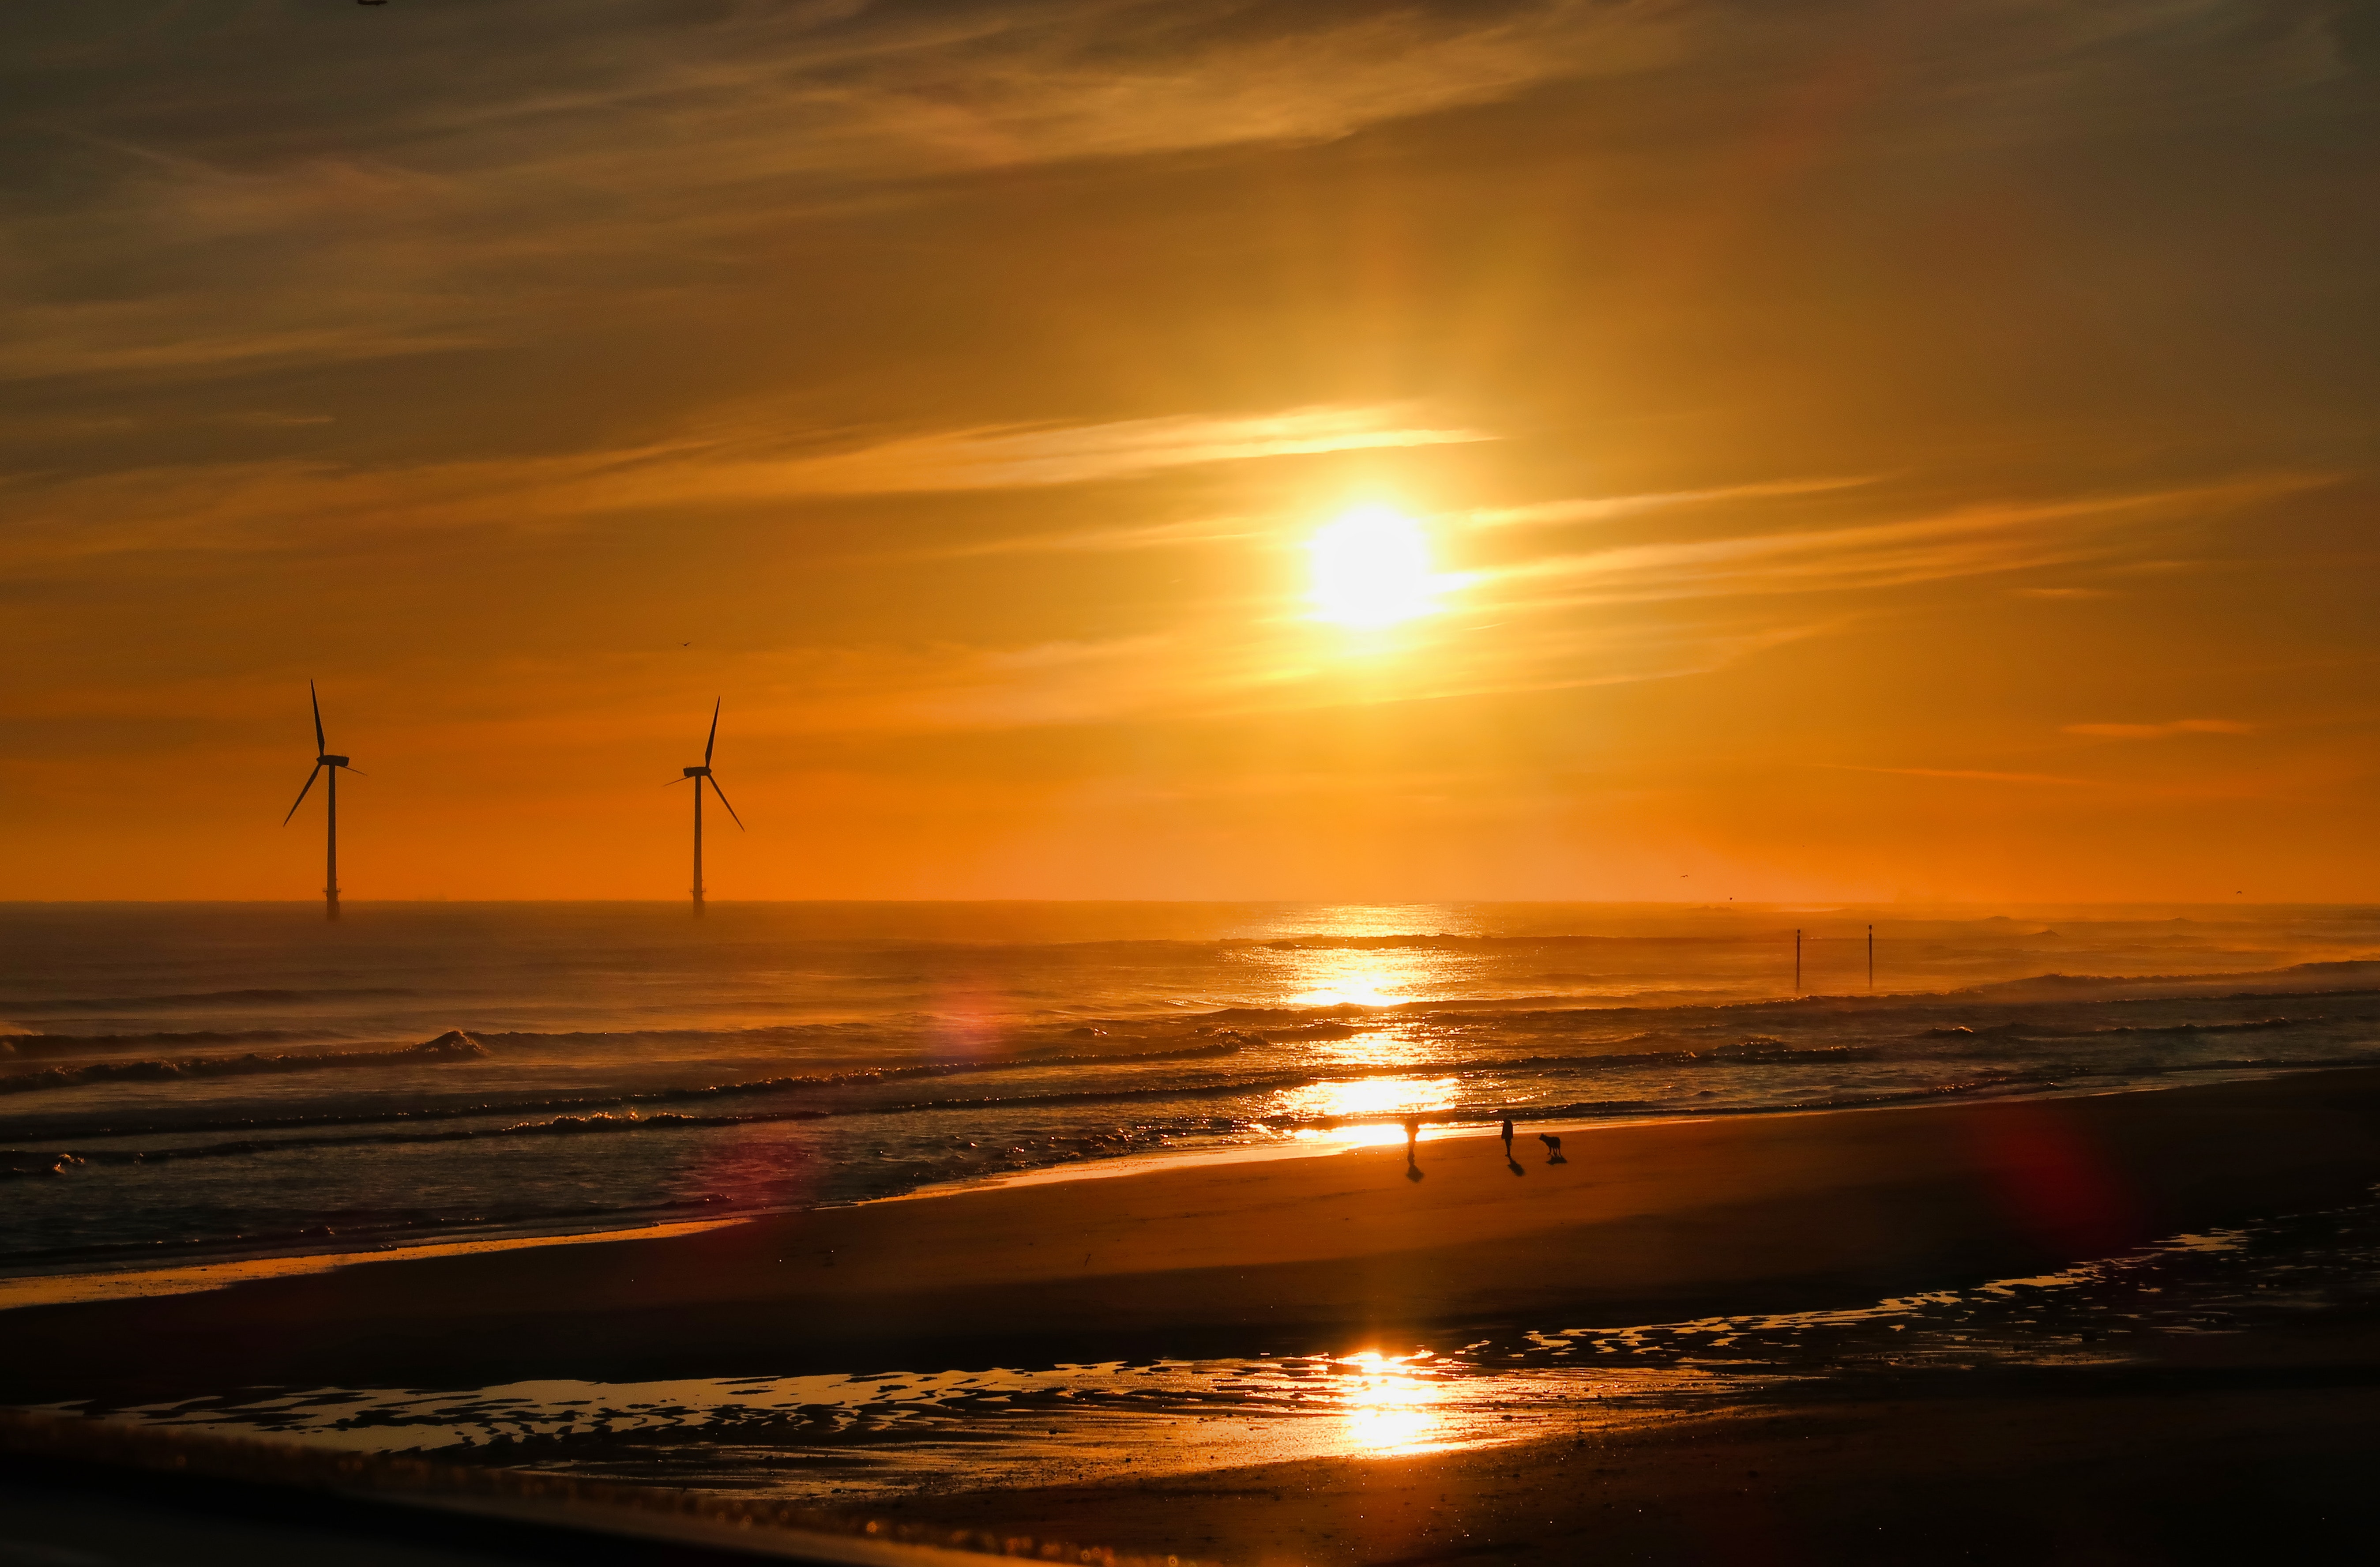
sky, sunset, horizon, afterglow, sunrise, red sky at morning, sun, sea, cloud, evening, ocean, dusk, morning, beach, orange, calm, sunlight, shore, coast, dawn, atmosphere, wave, astronomical object, reflection, photography, wind, landscape, vacation, sound